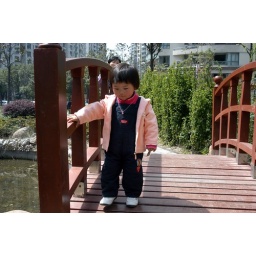
cross over bridge